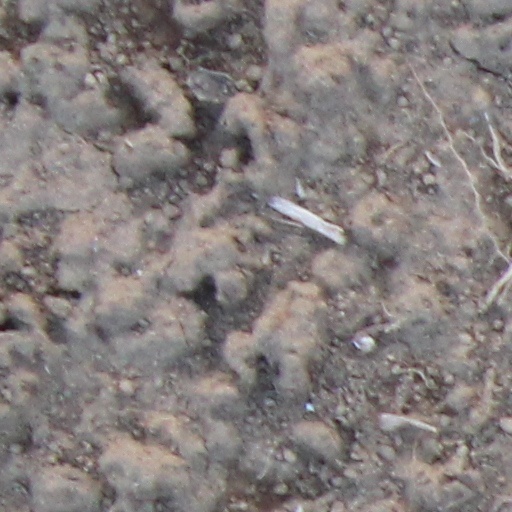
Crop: wheat